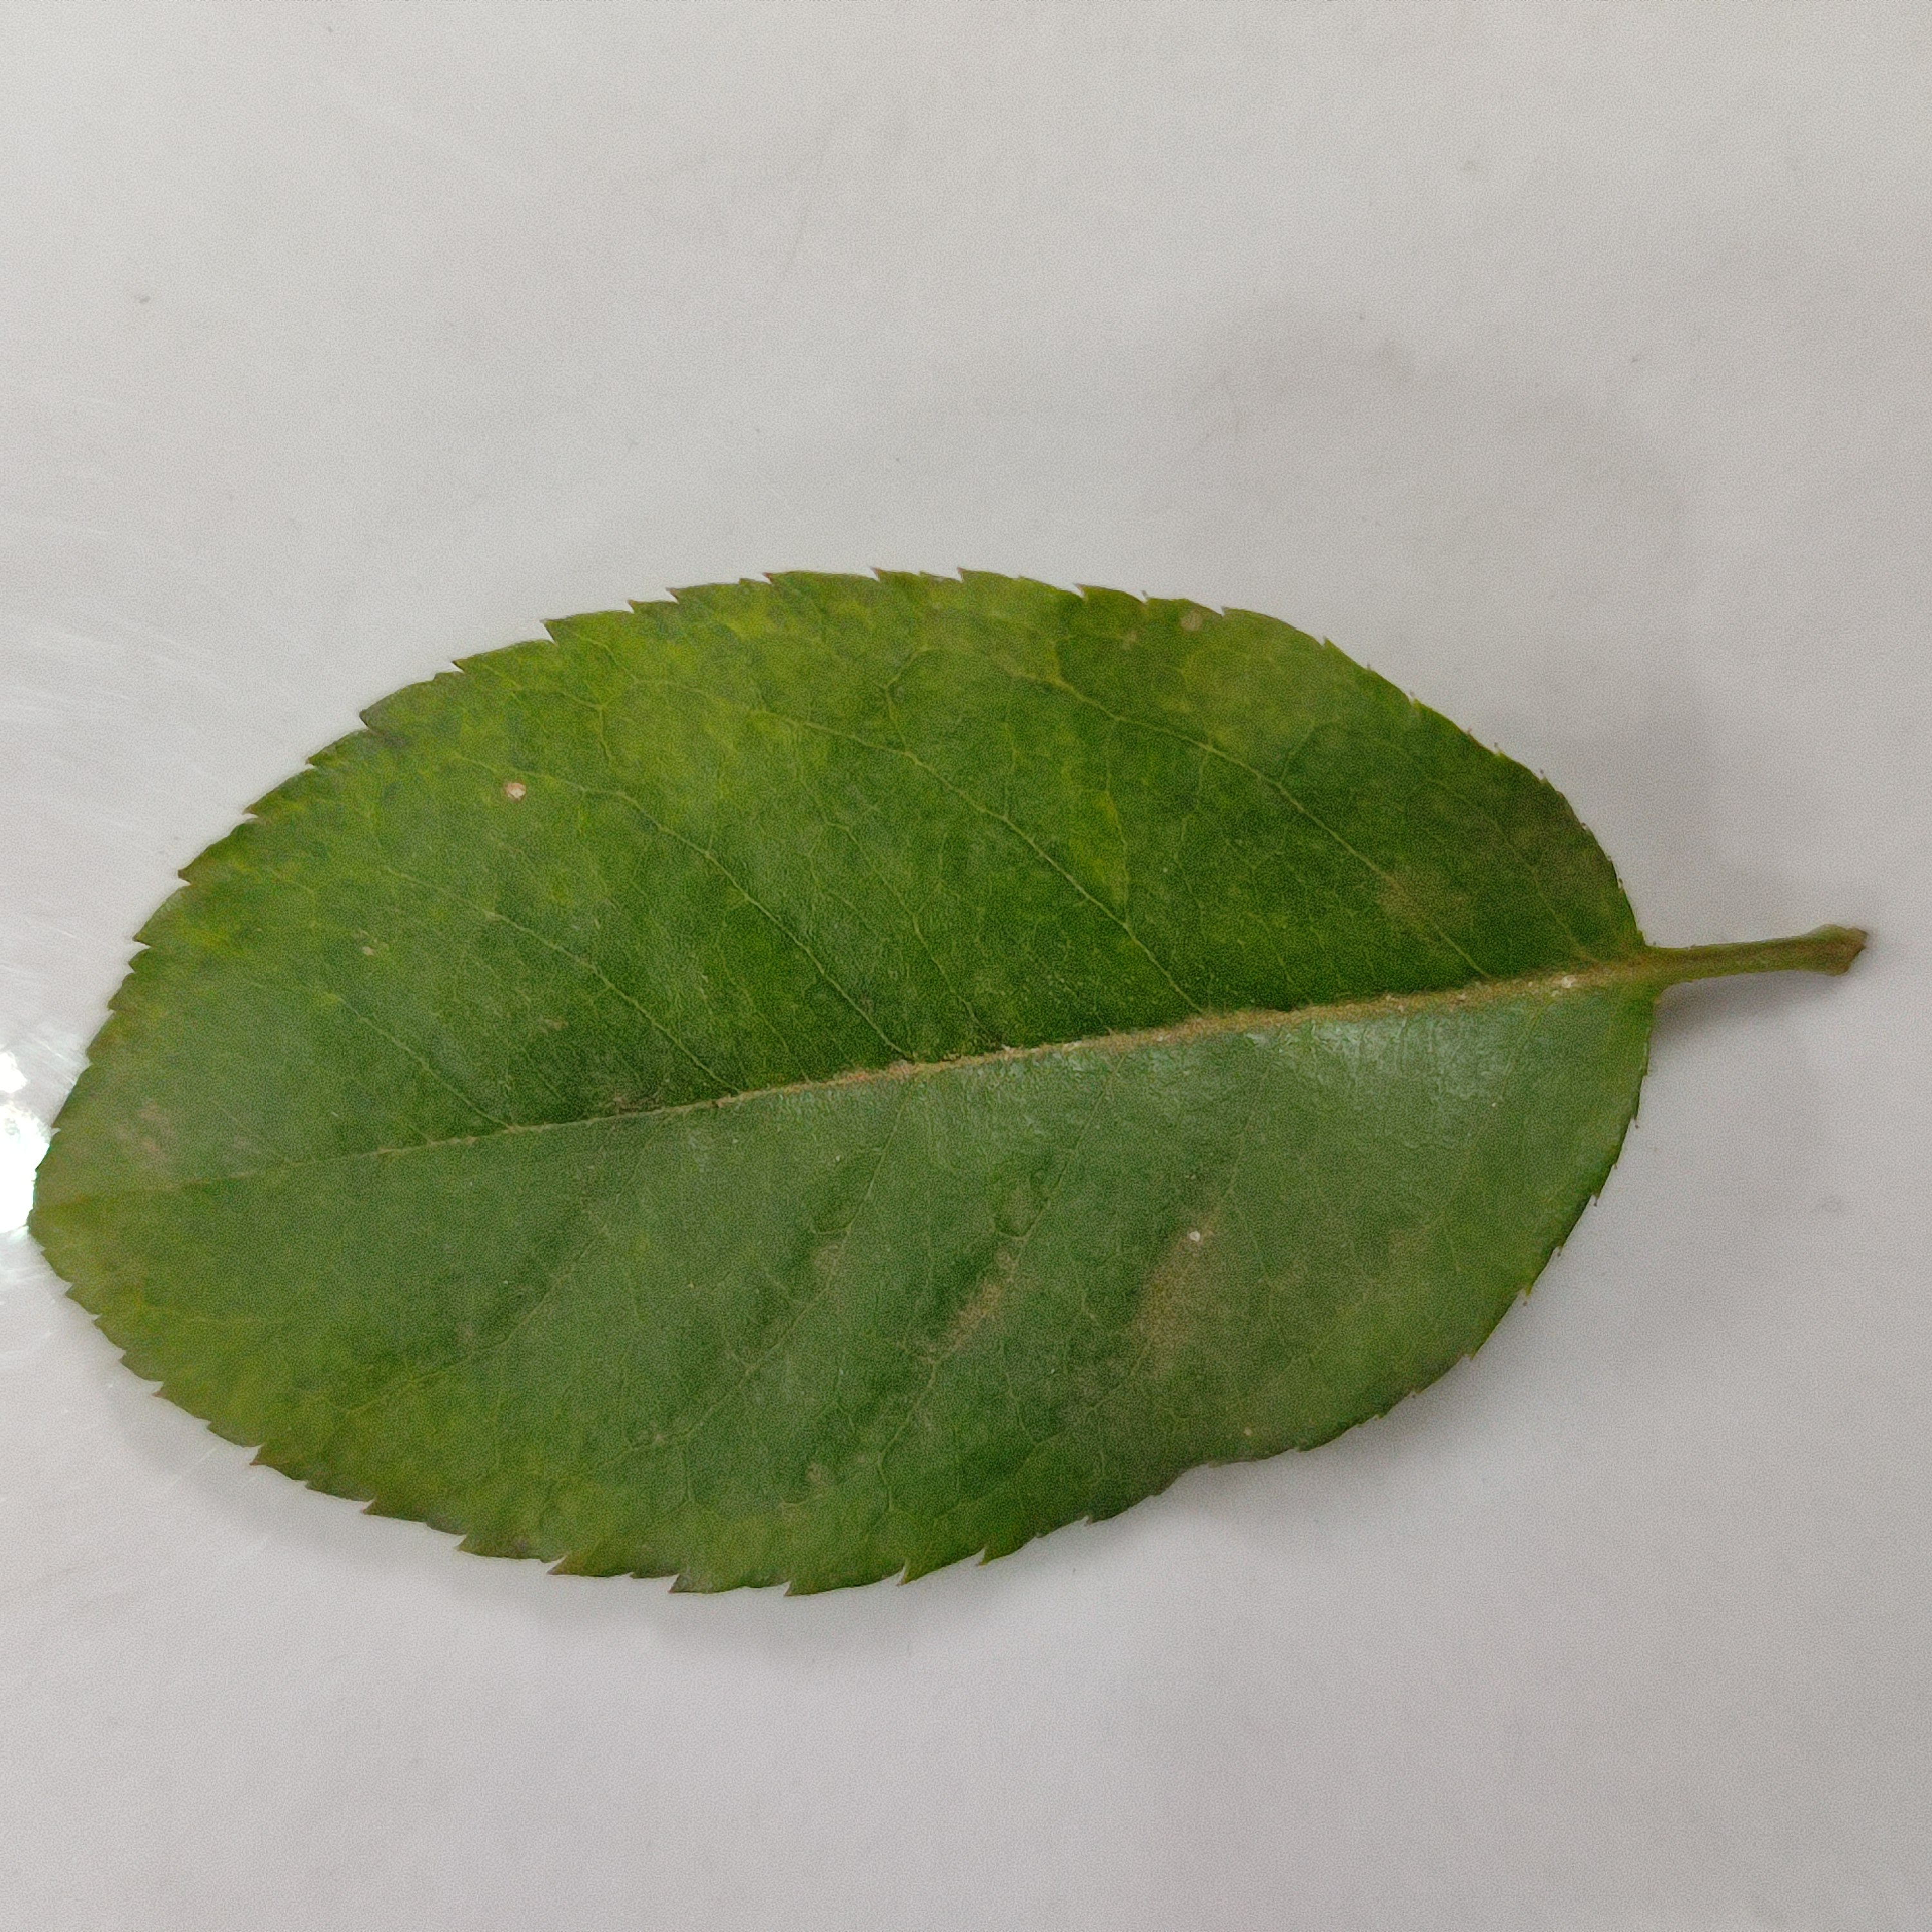
Label: Healthy Leaf